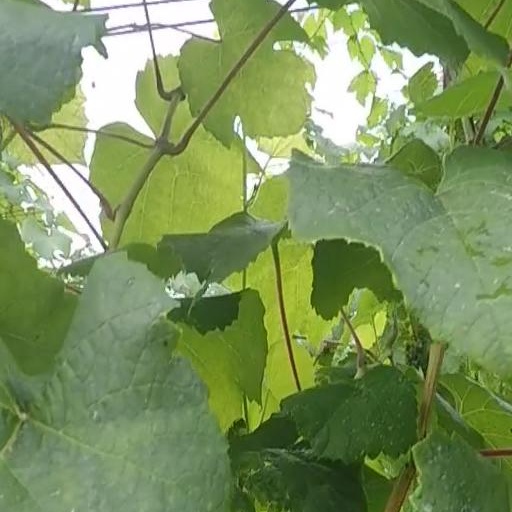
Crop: grape